Granger Homestead

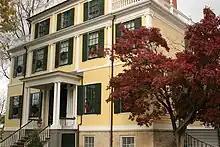
Granger Homestead

The Granger Homestead and Carriage Museum offers an 1816 Federal-style mansion in Canandaigua, New York. The property remained in the Granger family for four generations. A carriage house contains a carriage museum.